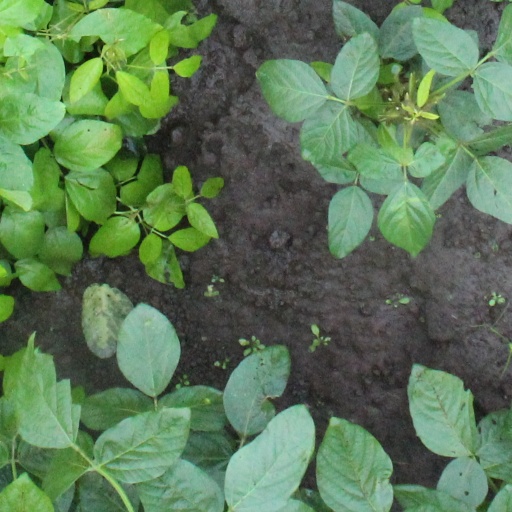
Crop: soybean